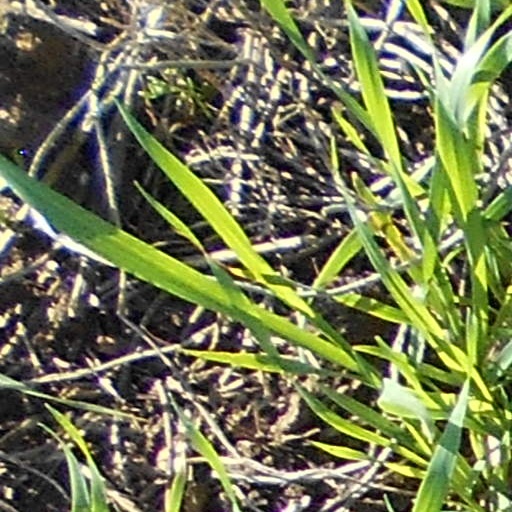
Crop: wheat